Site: brandenburg
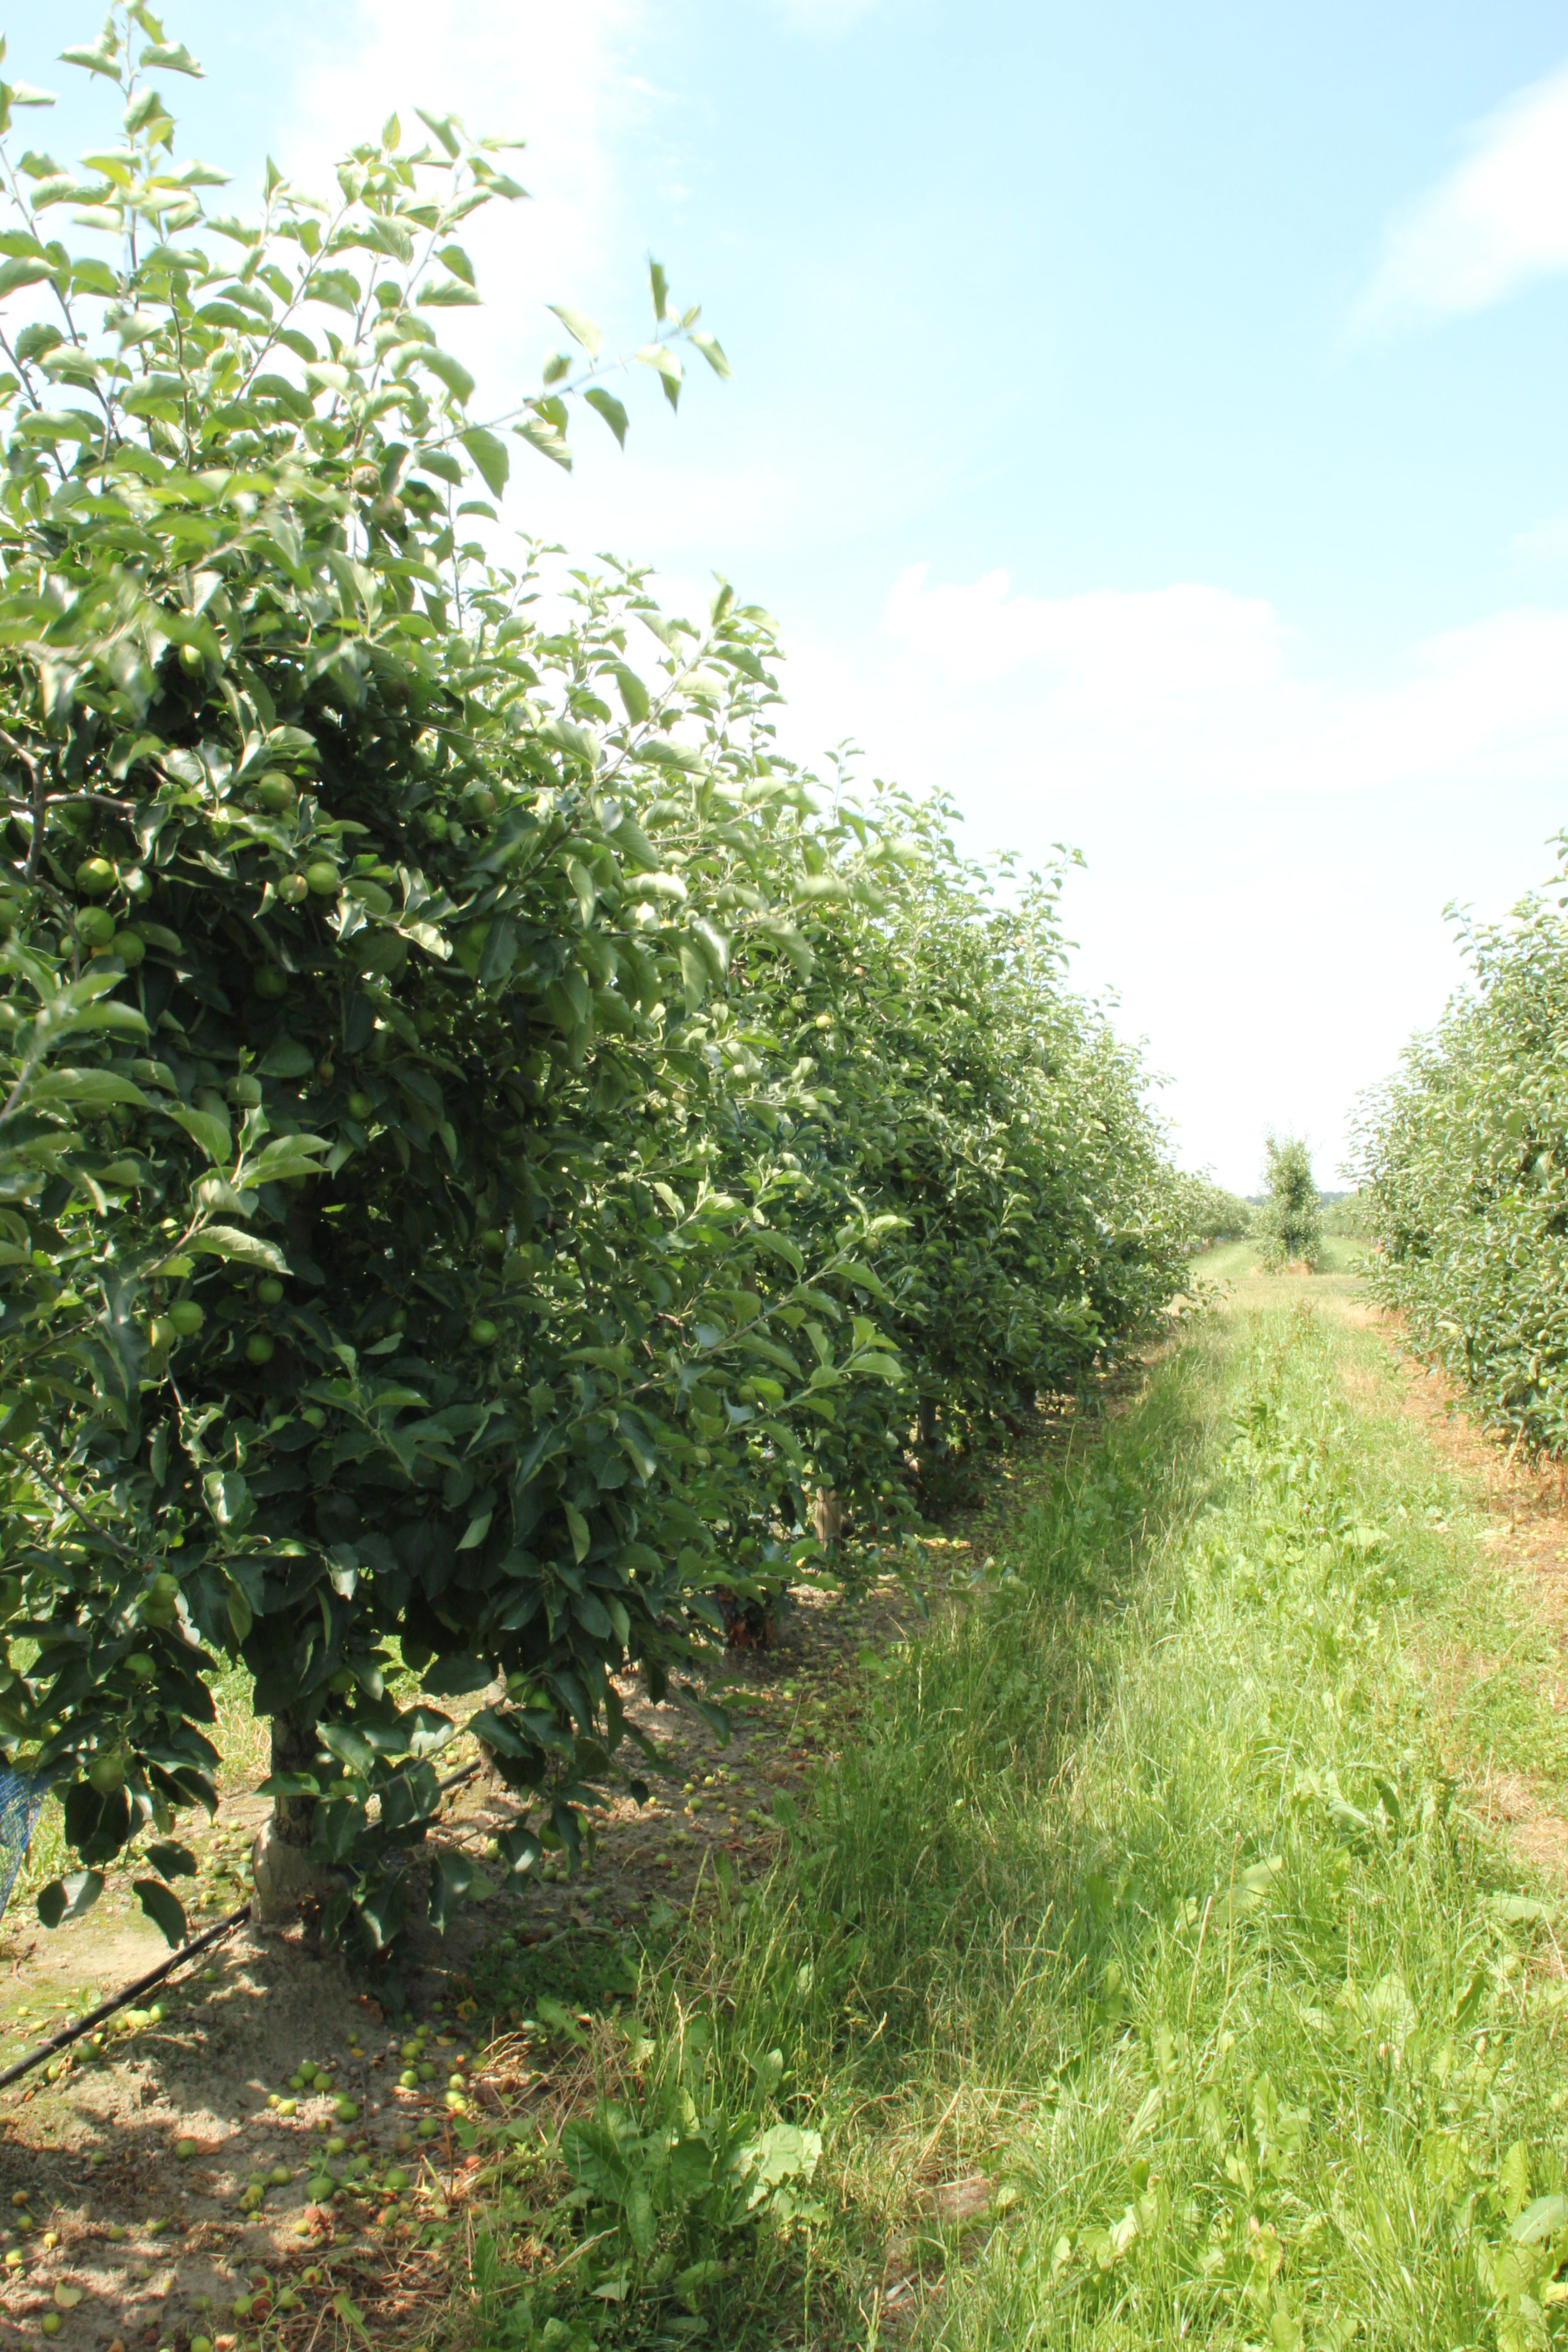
Growth stage (BBCH 74): Development of fruit